Ash, Musbury

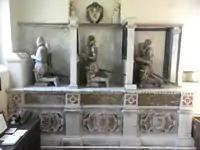
Monument to the Drake family of Ash, south aisle of Musbury Church. It depicts the following persons: left: John Drake (died 1558), with his wife Amy Grenville (died 1577); centre: Admiral Sir Bernard Drake (c. 1537 – 1586), his son, with his wife Gertrude Fortescue (died 1601); right: John Drake (died 1628), who erected the monument in 1611, son of Sir Bernard, with his wife Dorothy Button (died 1631). Also shown four times are the arms of Drake: "Argent, a wyvern wings displayed and tail nowed gules". Gilded inscribed biographical tablets appear under each couple of kneeling figures

The earliest record of the Drake family of Devon is in an undated "very old deed" in Latin quoted by Westcote to have been witnessed by "Walterus Draco" and "Wymondus de Dennex" and others. Thus "Draco" (from Greek "δράκων" (drakon)) was the Latinized form of the name "Drake", meaning in Latin "dragon", referred to in the family's canting arms of a "wyvern displayed gules".